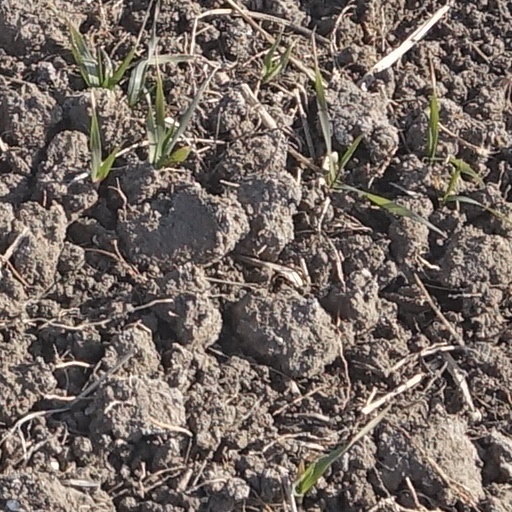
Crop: wheat